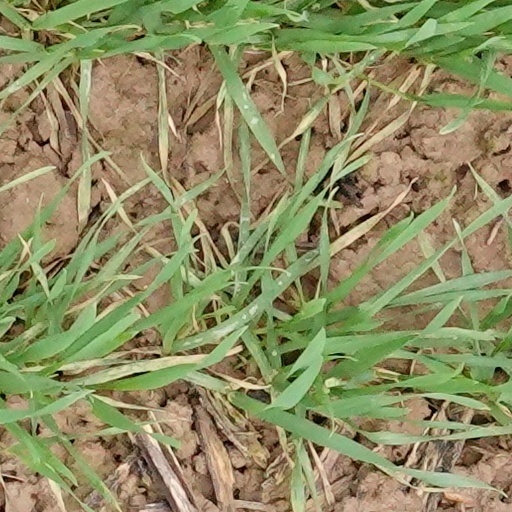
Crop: wheat